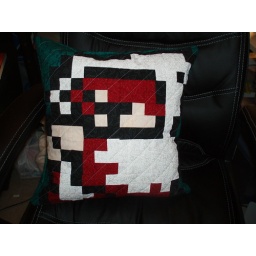
this is really just to compliment my black mage pillow. I really loved my black mage and white mage in FF.